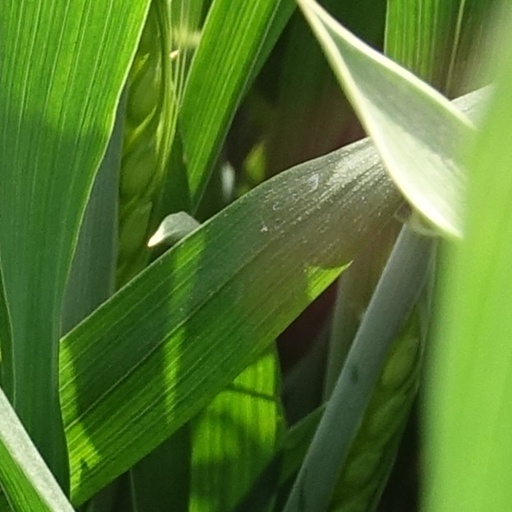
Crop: wheat